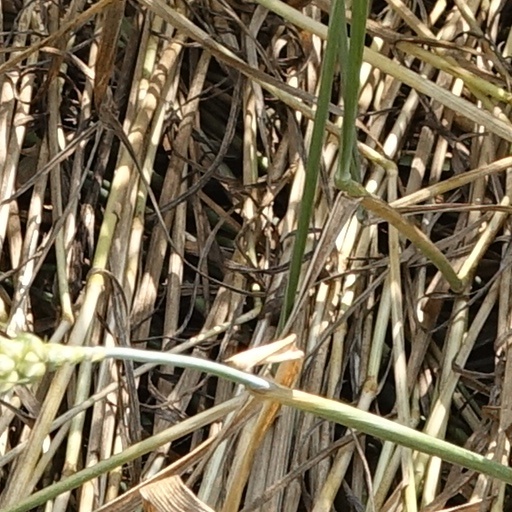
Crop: wheat